Leshem (Israeli settlement)

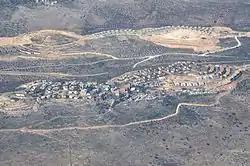
Leshem's Overview

Leshem (Hebrew: לֶשֶם) is an Israeli settlement in the West Bank. It is located on Route 446, about 13 km (8 miles) west of the Palestinian city of Salfit and about 37 km (23 miles) northwest of Jerusalem, in the Palestinian side of the Israeli West Bank barrier. Leshem is neighbored by the Israeli settlements of Alei Zahav, Peduel, Bruchin, Beit Aryeh-Ofarim, the archeological site of Deir Samaan, and the Palestinian villages Rafat, Kafr ad-Dik, and Deir Ballut.